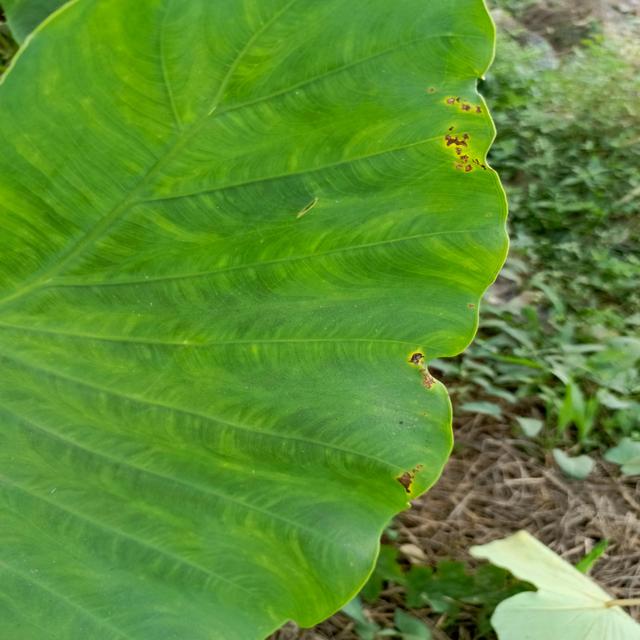
Label: Early_Blight